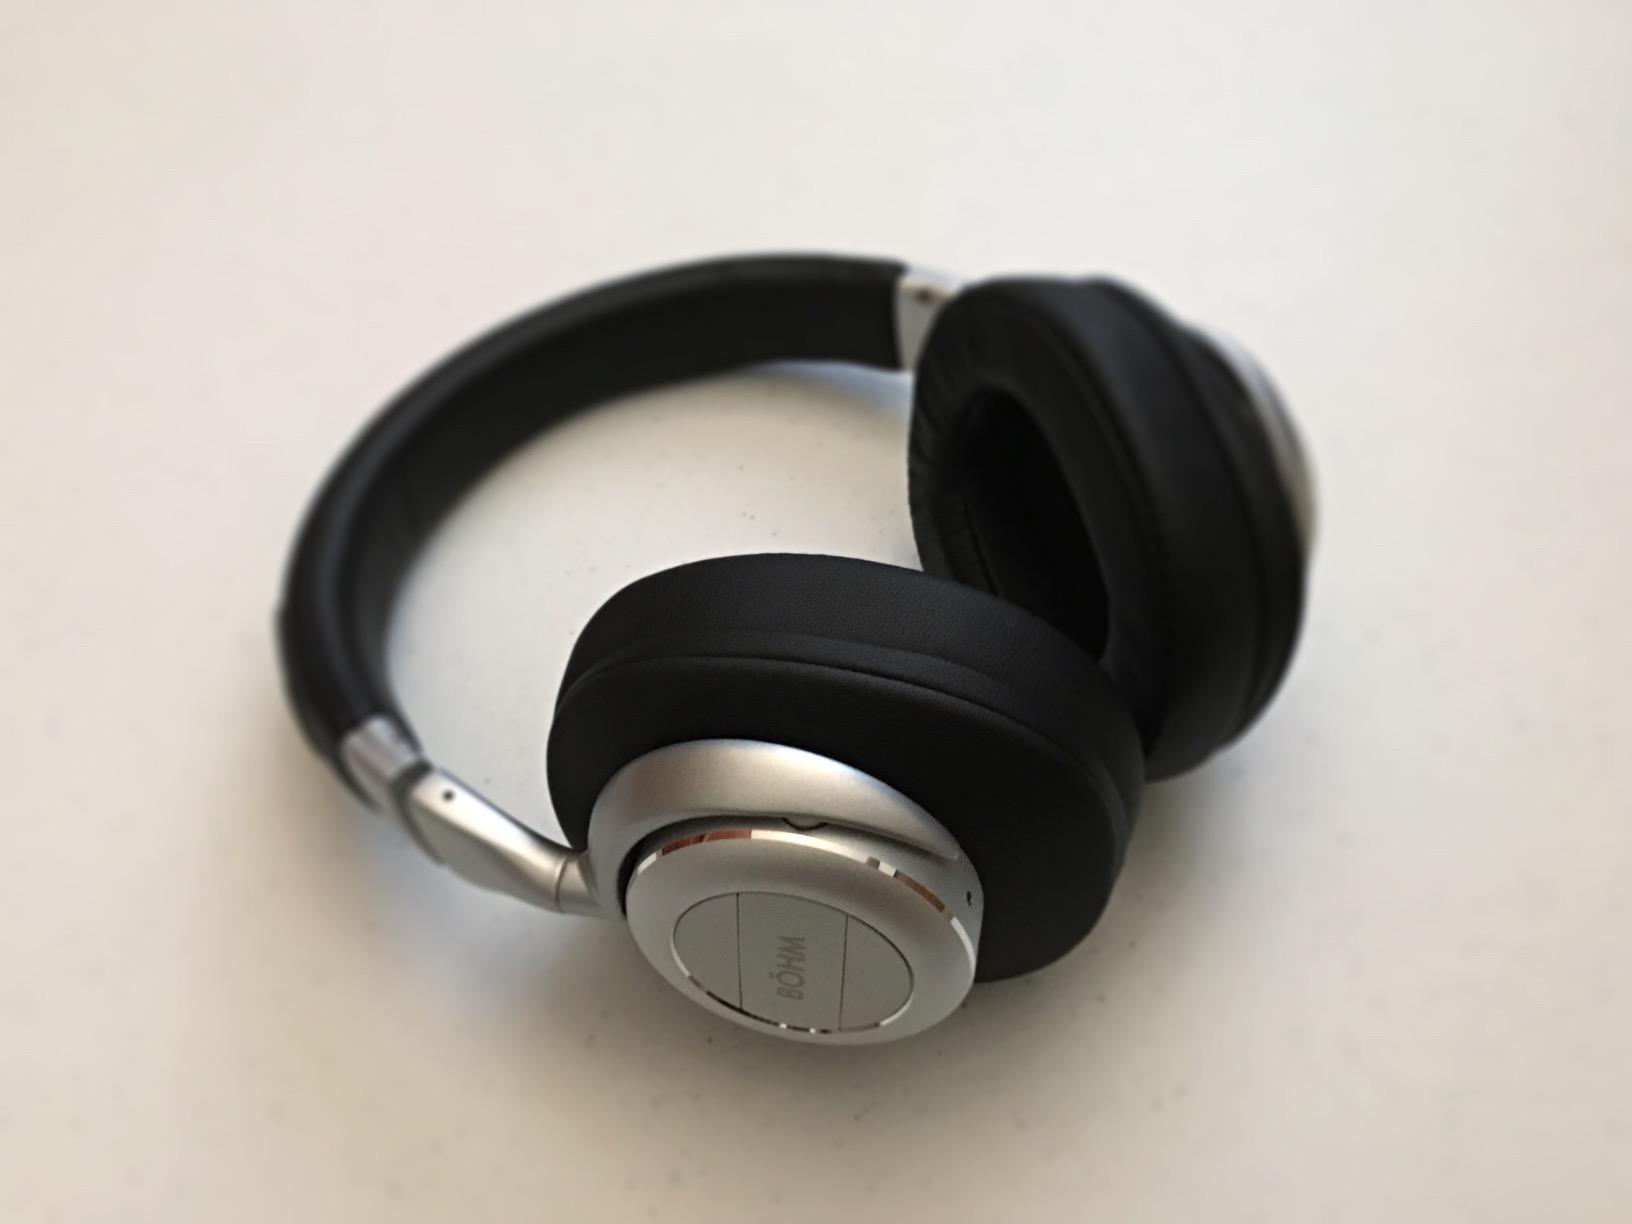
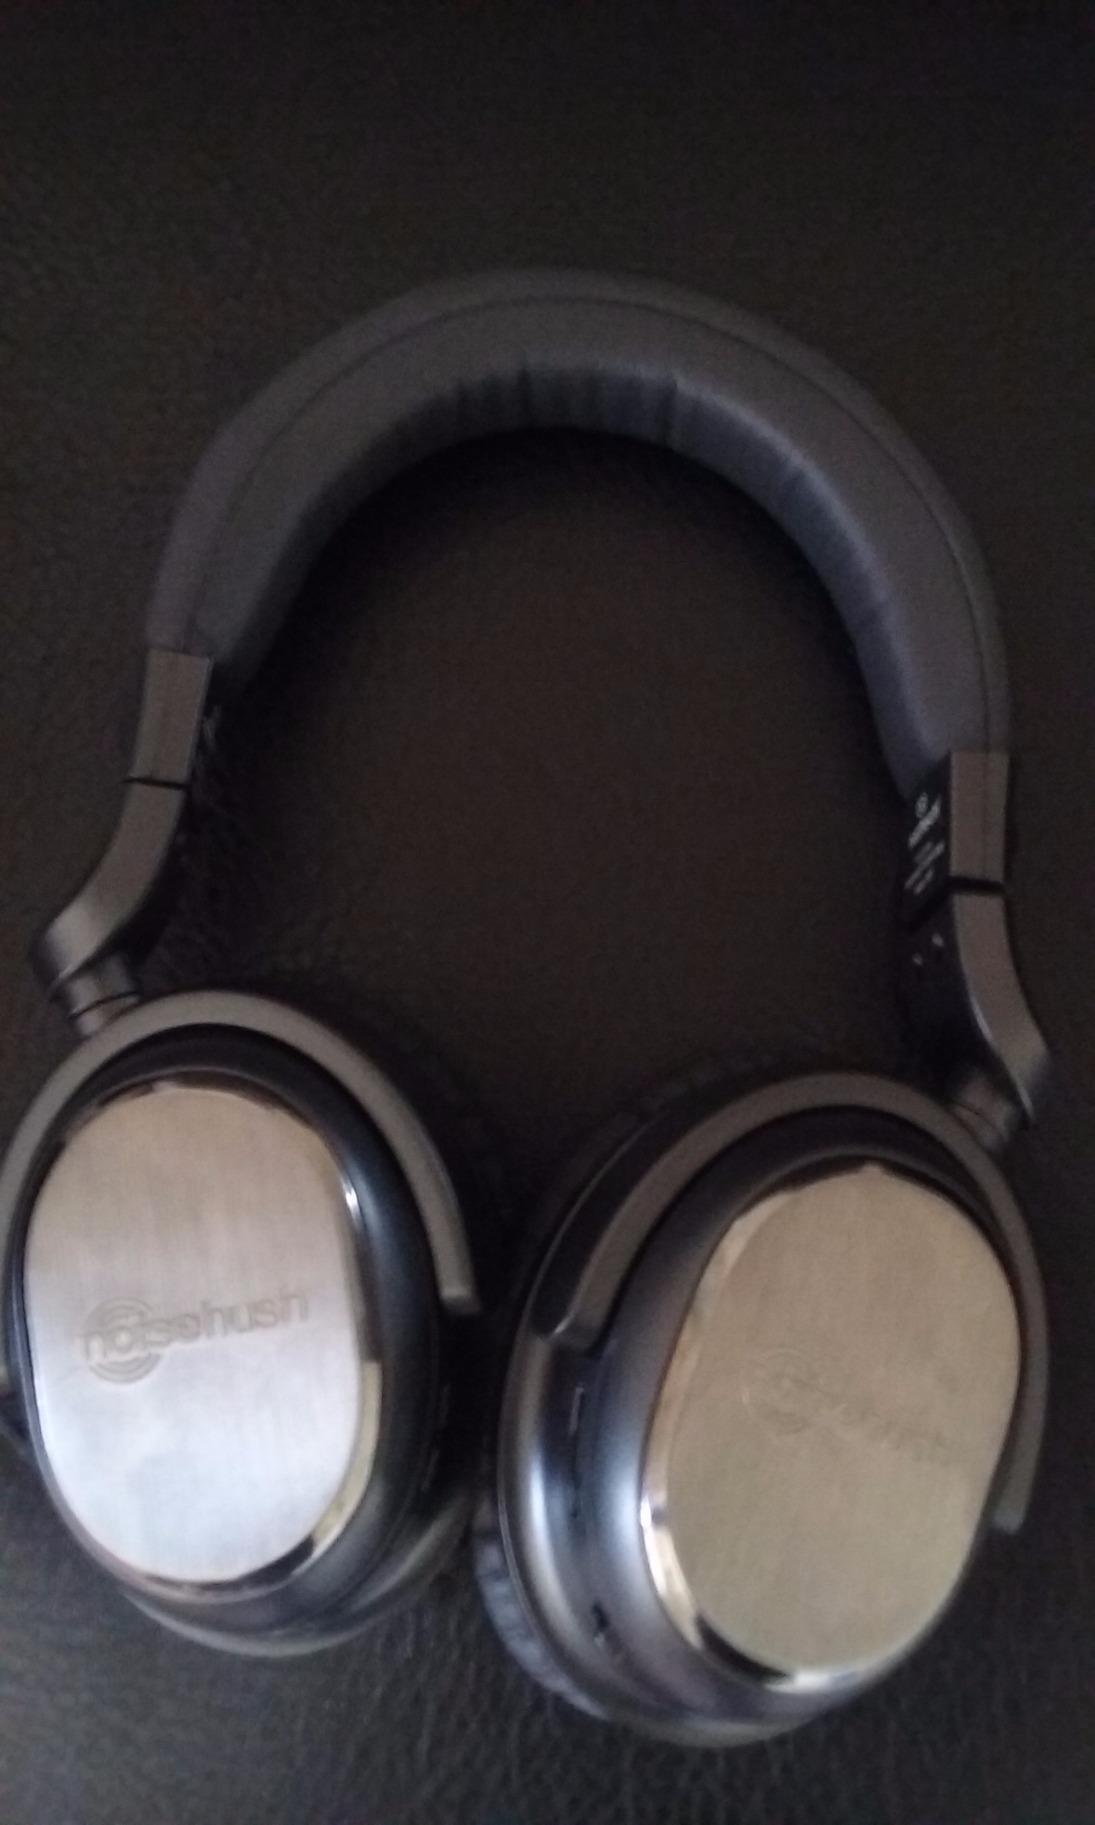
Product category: headphones
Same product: no